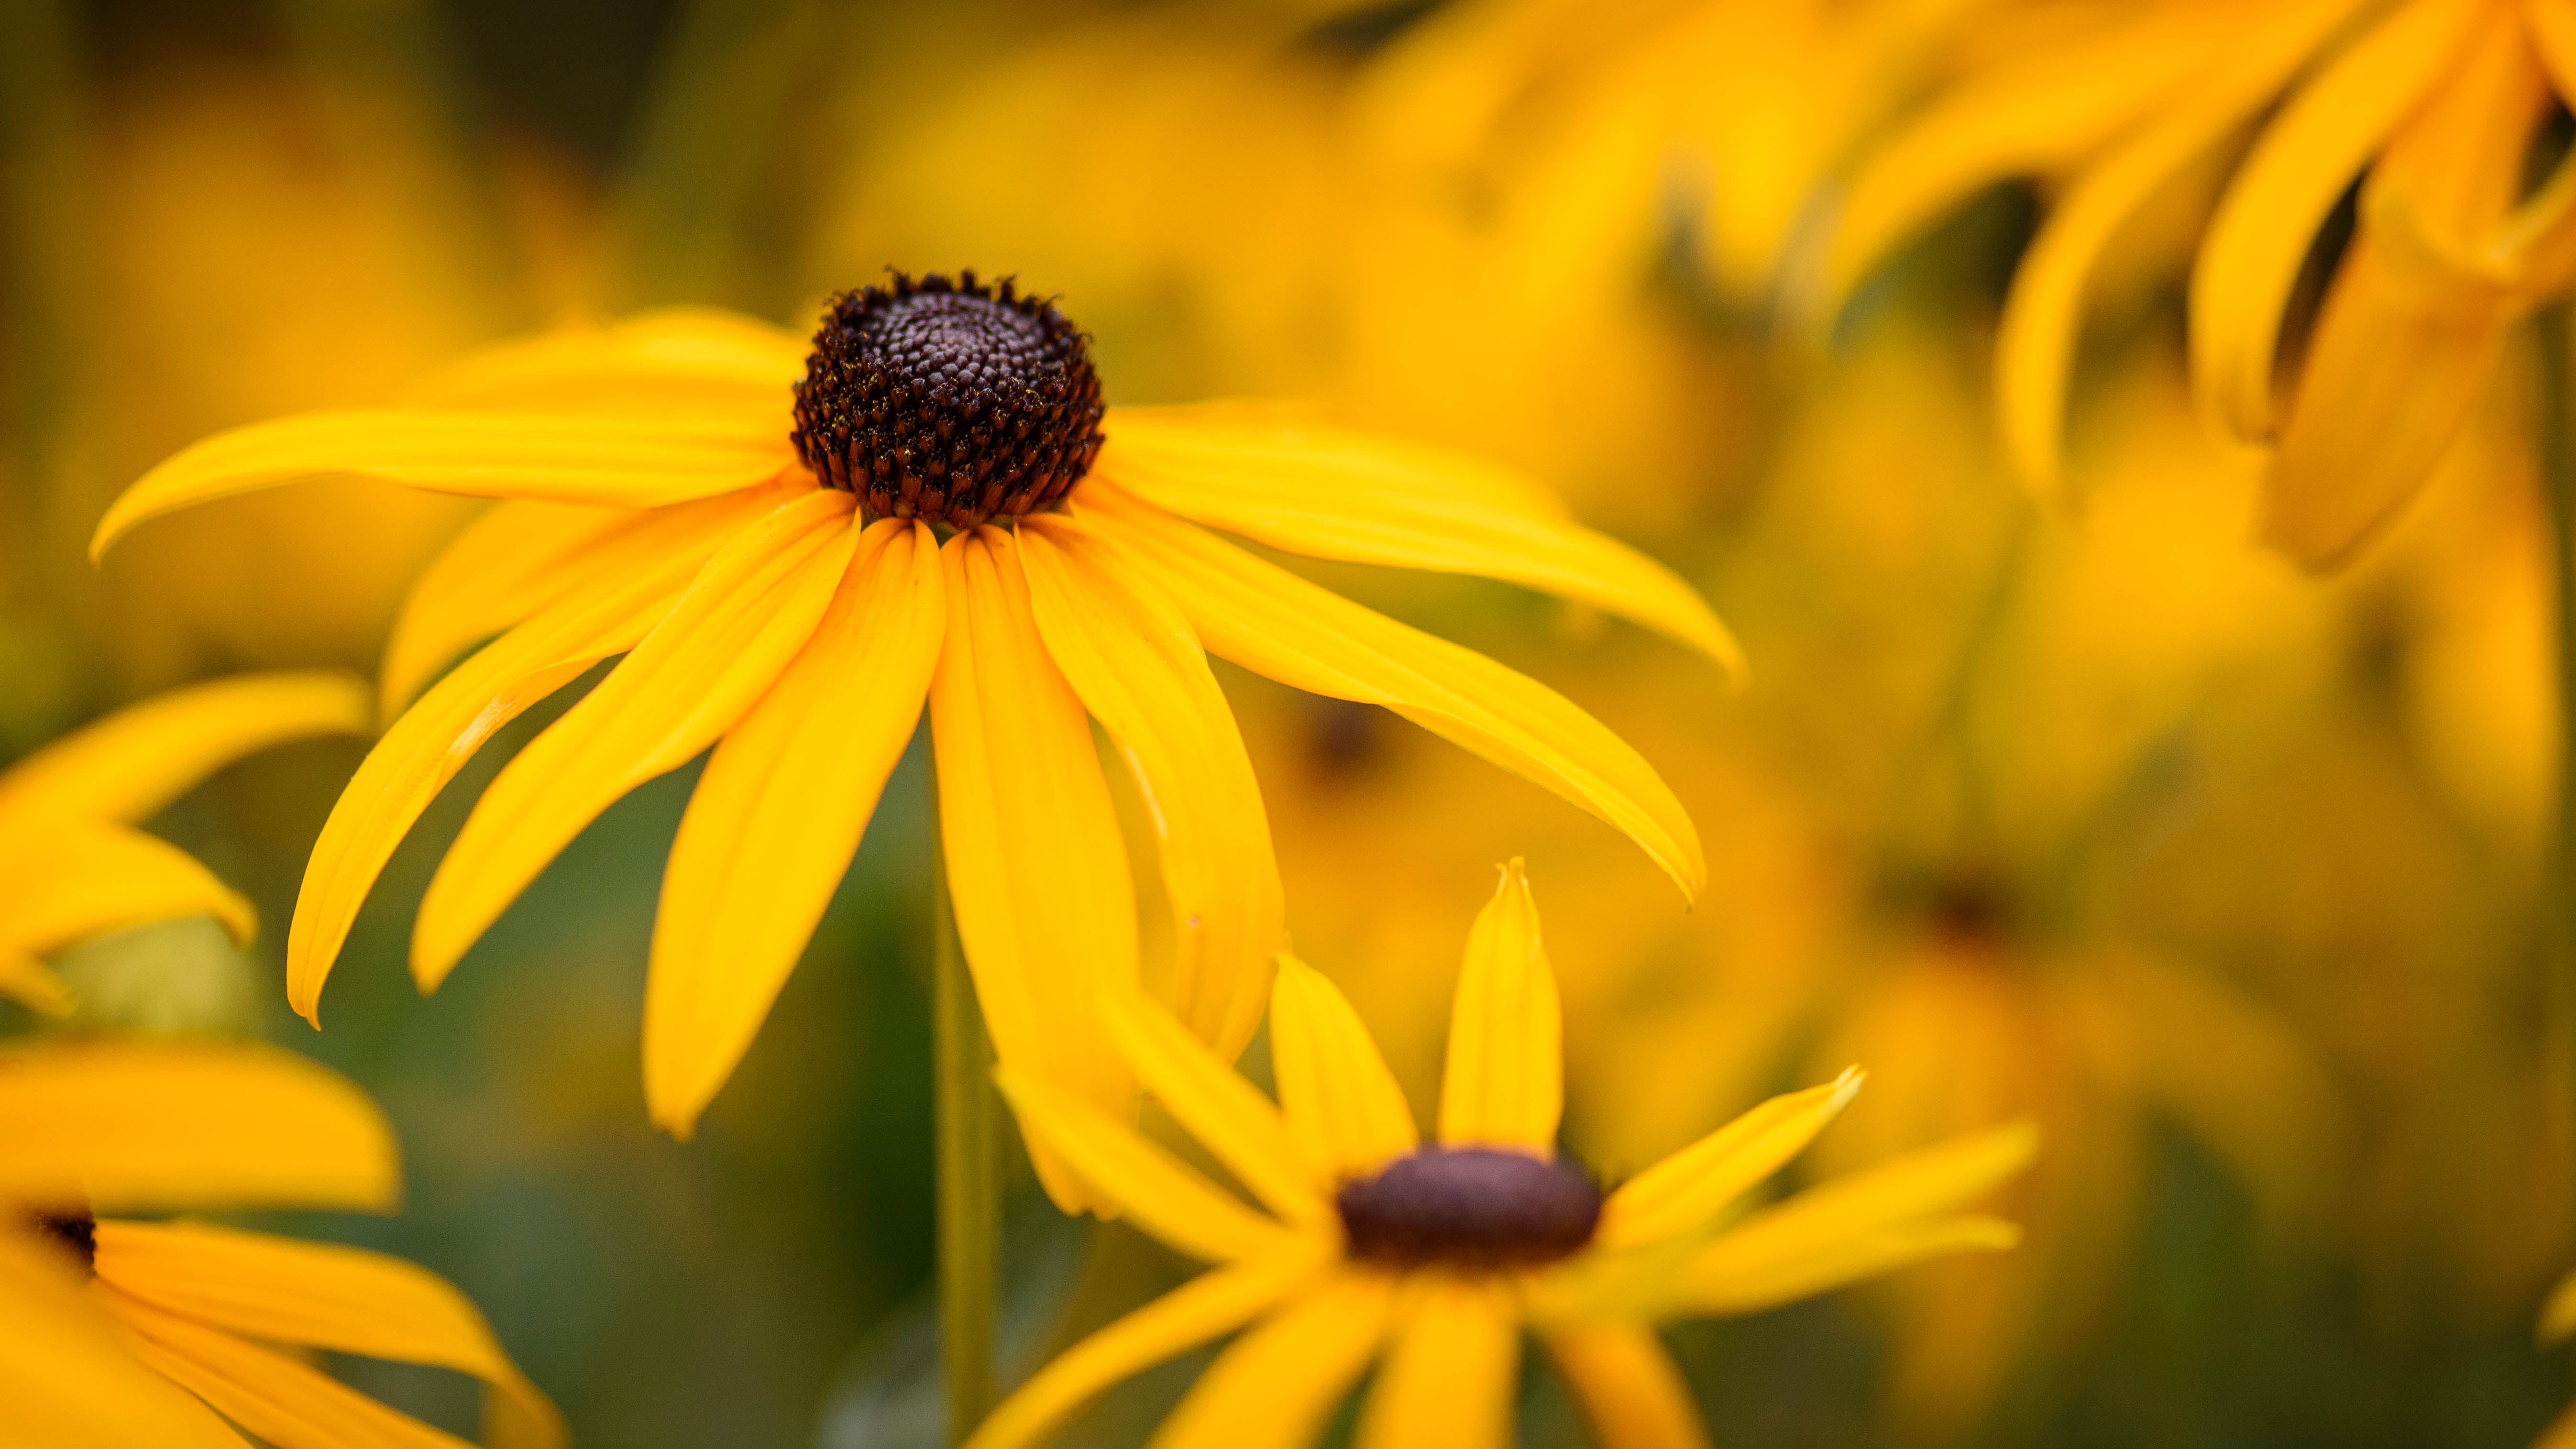
nature, plant, meadow, sunlight, leaf, flower, petal, botany, micro, nikon, black, yellow, flora, wildflower, close up, 105mm, nikkor, d750, susan, eyed, rudbeckia, hirta, nectar, macro photography, flowering plant, daisy family, land plant